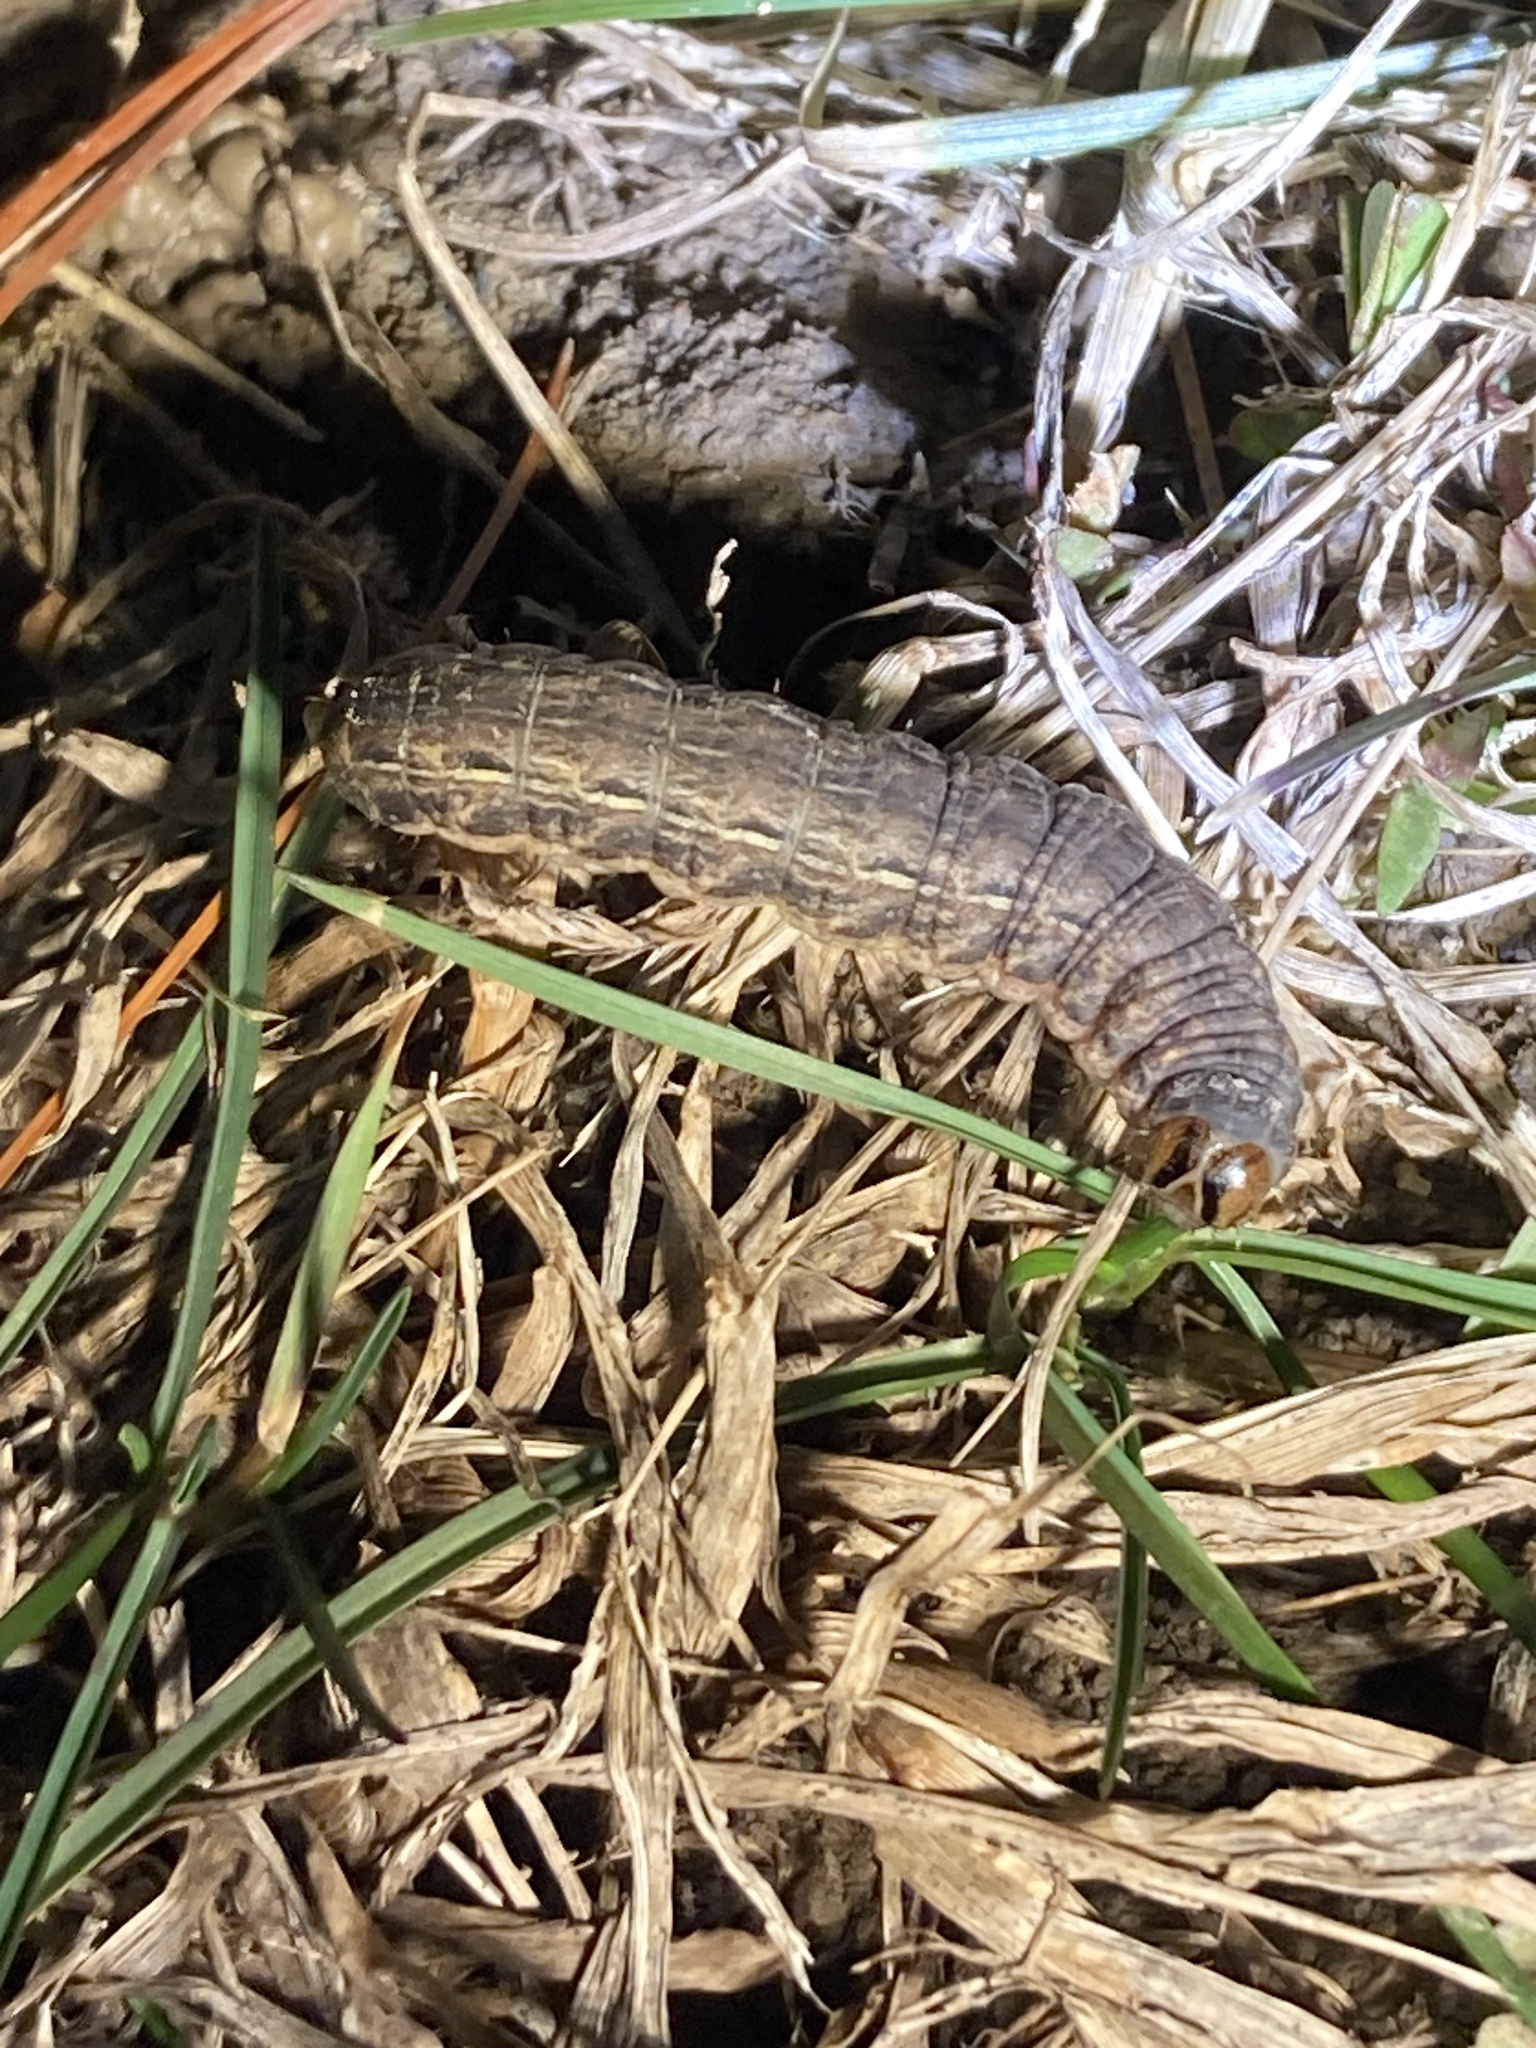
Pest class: cutworms